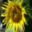
Label: sunflower